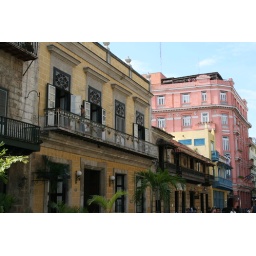
The pink building was Ernest Hemingway's favourite hotel, and one in which he stayed for months while in Havana